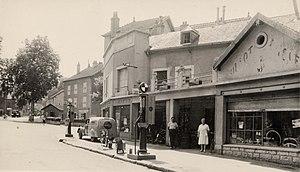
garage Collot à Vesoul, concessionnaire terrot et Shell
Jacques Collot est un pilote de vitesse moto français.